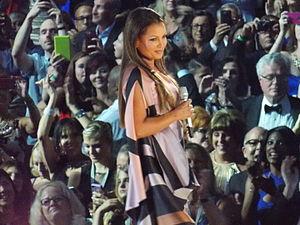
Vanessa Lynn Williams est une actrice, chanteuse, productrice et mannequin de nationalité américaine, née le 18 mars 1963 à New York, dans le Bronx.